Frederick A. P. Barnard

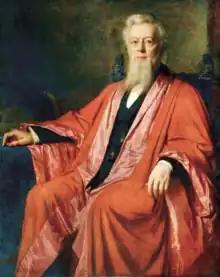
Eastman Johnson's portrait of Frederick Augustus Porter Barnard, 1886

Barnard strove to extend educational privileges to women that were normally reserved for men, and the establishment of Barnard Women's College, following his death, was done so in his honor.